Yilan County, Heilongjiang

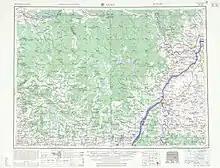
Map including Yilan (labeled as I-LAN (SAN-HSING) ) (AMS, 1955)

Station on the Harbin-Jiamusi intercity railway is located in the Sijianfang district, 5 km from town center.